Ted Kennedy (ice hockey)

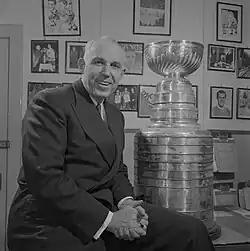
NHL President Clarence Campbell cleared Kennedy of wrongdoing and rebuked Detroit coach Tommy Ivan for accusing Kennedy of a deliberate attempt to injure the Red Wings' Gordie Howe.

NHL President Clarence Campbell was at the game and was seated near where the incident occurred. After receiving a report from the game's officials, Campbell called a news conference and said the injury was not Kennedy's fault. Campbell also publicly rebuked Ivan for his accusation, saying, "That is a pretty serious business and a very vicious charge." It was also argued that since Kennedy was a right-handed shot, the butt-end of his stick was towards the boards and away from Howe. Sportswriter Ted Reeve of the "Toronto Telegram" quipped, "How would a right-handed stickhandler going down the left boards give anyone a butt end? Unless he wanted to lift the snappers out of someone in the rail seats." Howe was lost from the playoffs, but the incident influenced the momentum of the series. Detroit won the second game of the series 3–1, a violent and fight-filled affair which included a stick-swinging incident between the Leafs' Jimmy Thomson and Detroit's Leo Reise and a fight between Kennedy and Ted Lindsay. After the game, Campbell threatened the players with fines if the violent play continued, and both teams continued to play hockey for the remainder of the series. However, Detroit was now determined to "win the series for Gordie" and defeated the Leafs in seven strongly-contested games to eliminate them from the playoffs, going on to win the Stanley Cup.